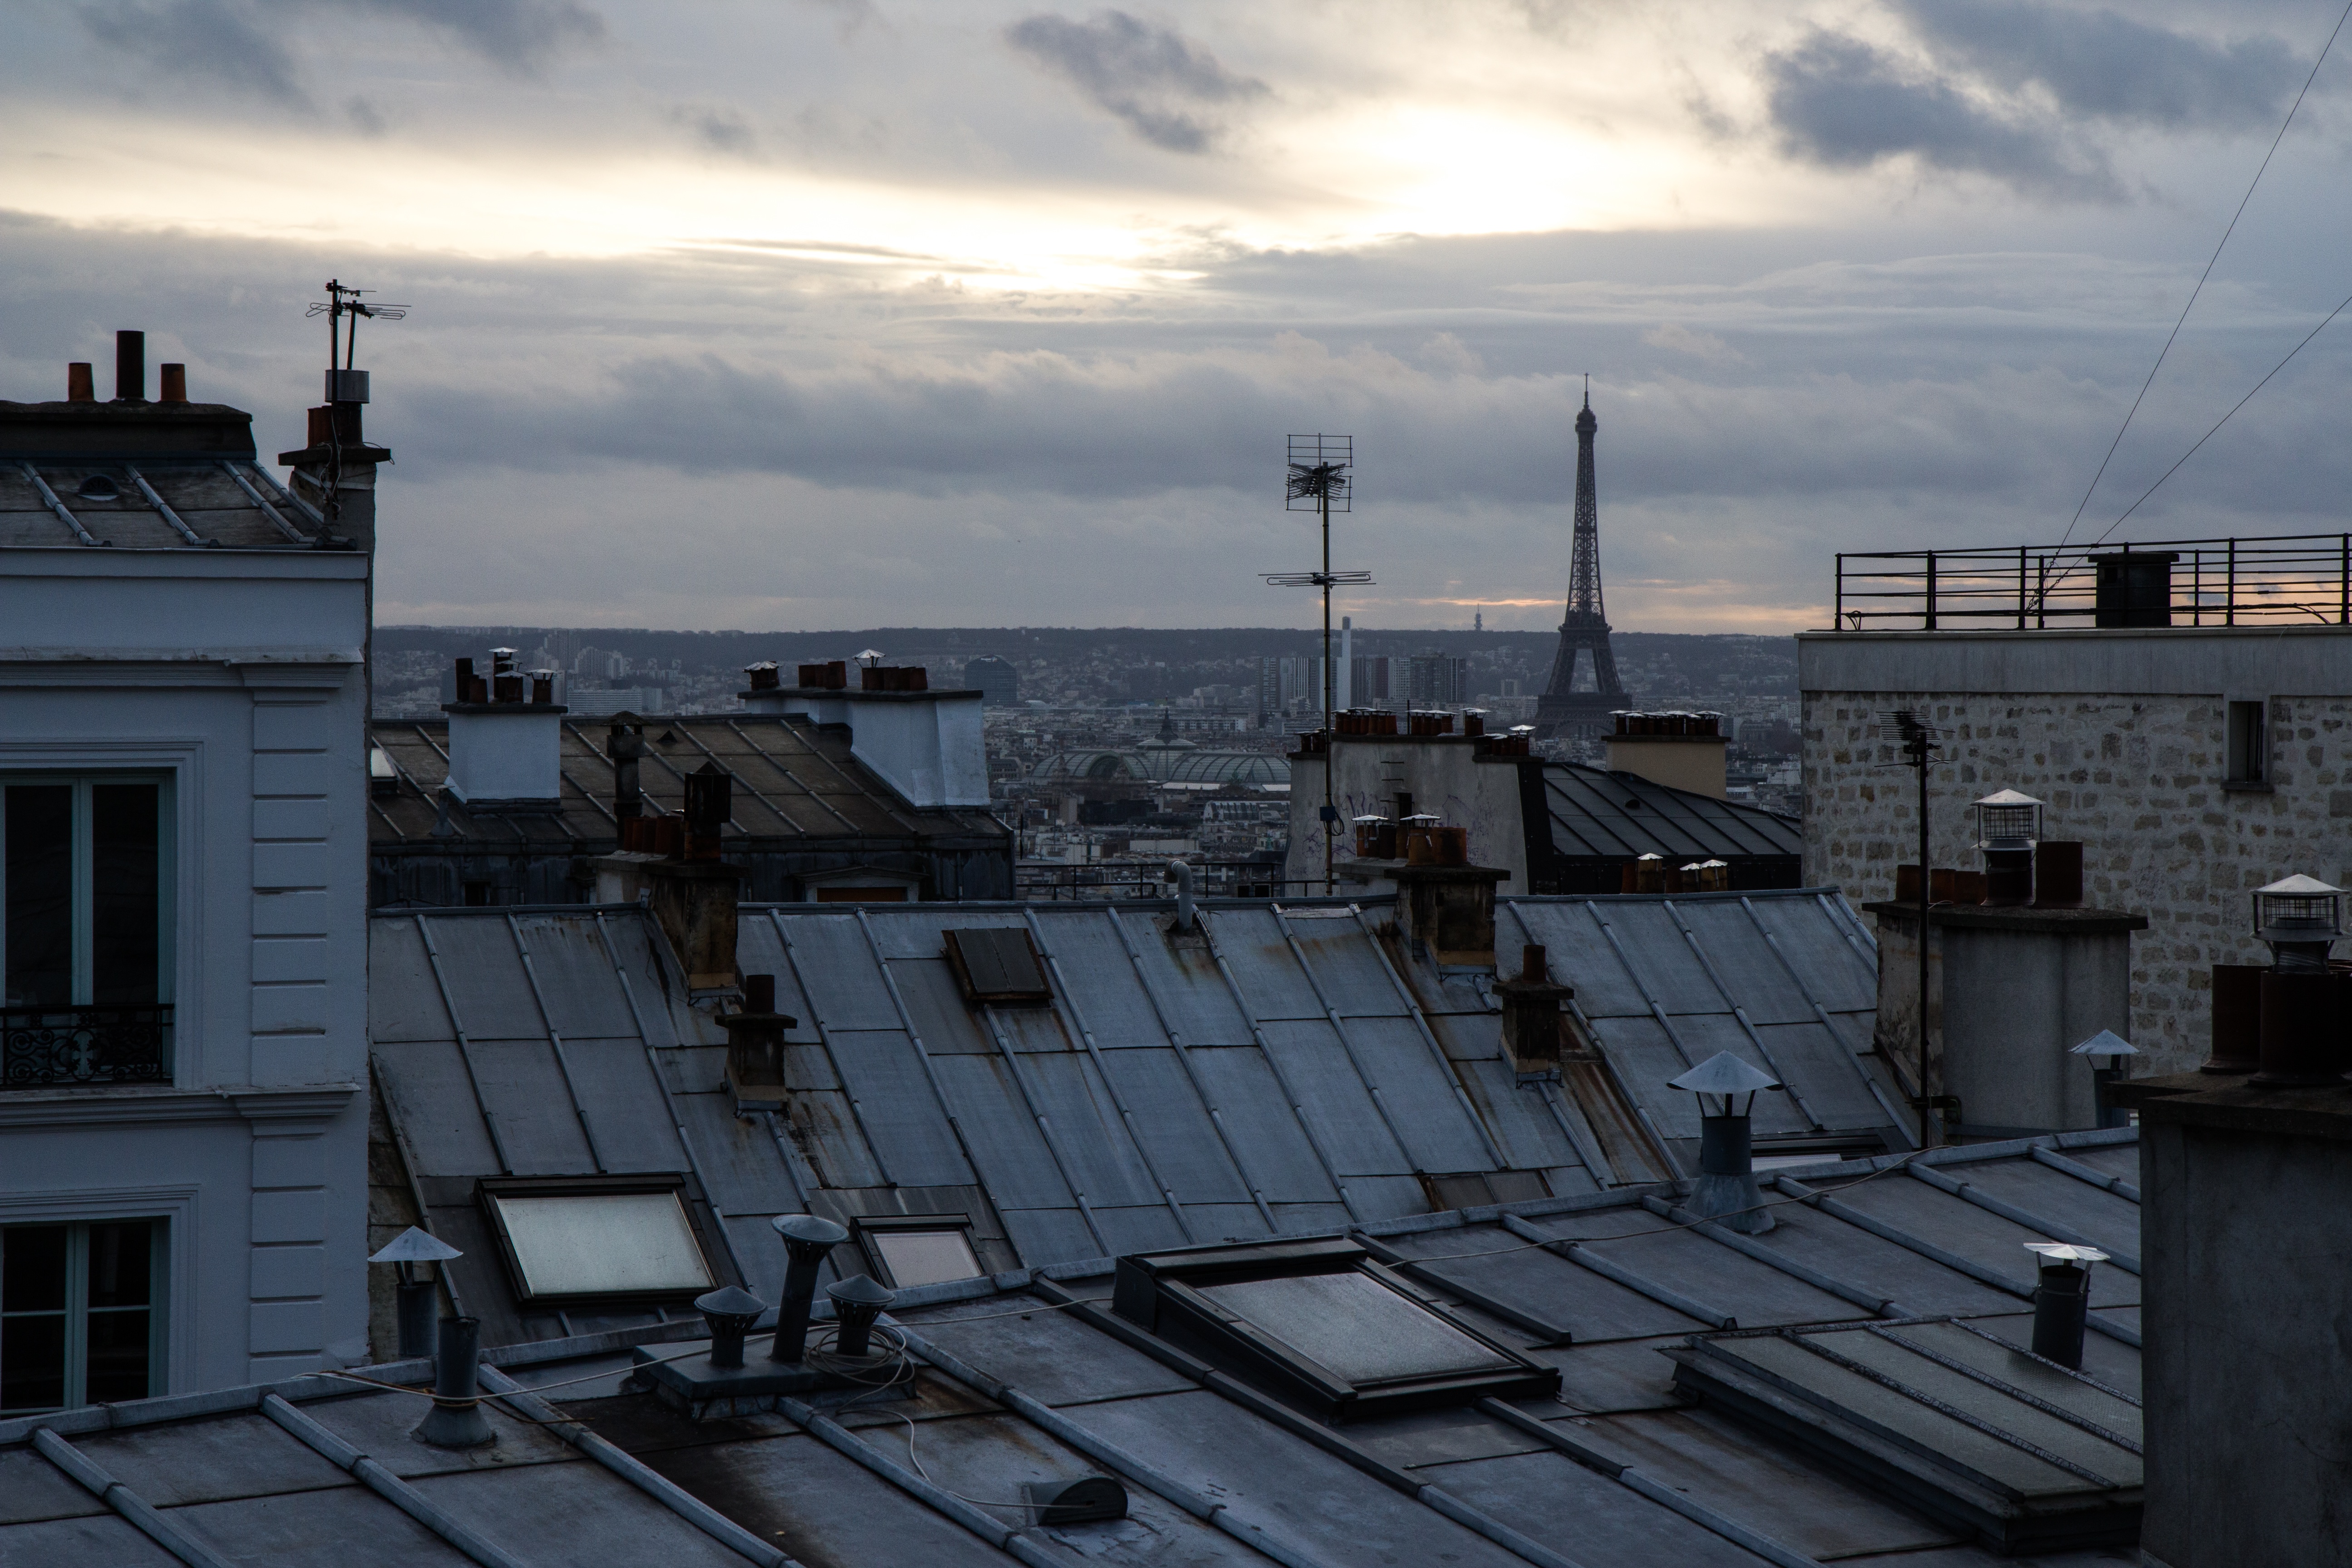
cloud, sky, roof, cityscape, reflection, urban area